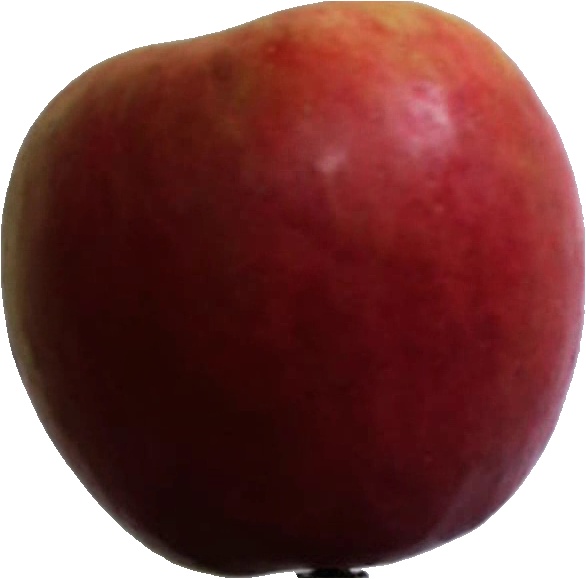
Label: apple_crimson_snow_1